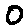
Label: 0